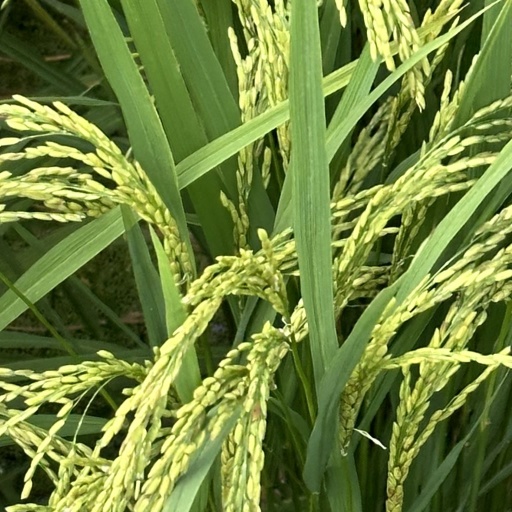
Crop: rice